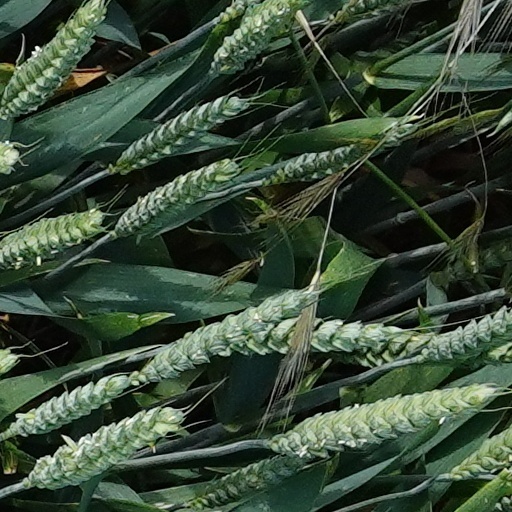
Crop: wheat